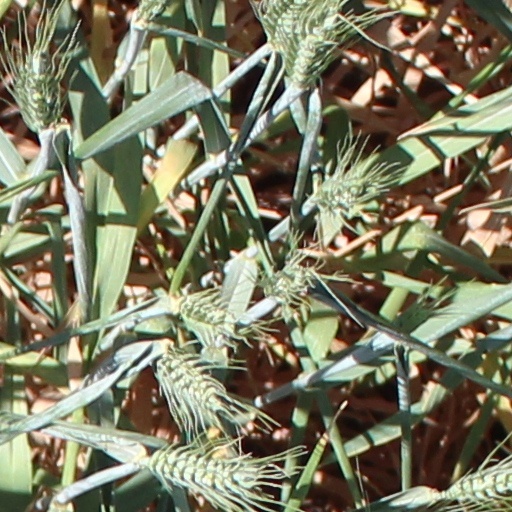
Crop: wheat